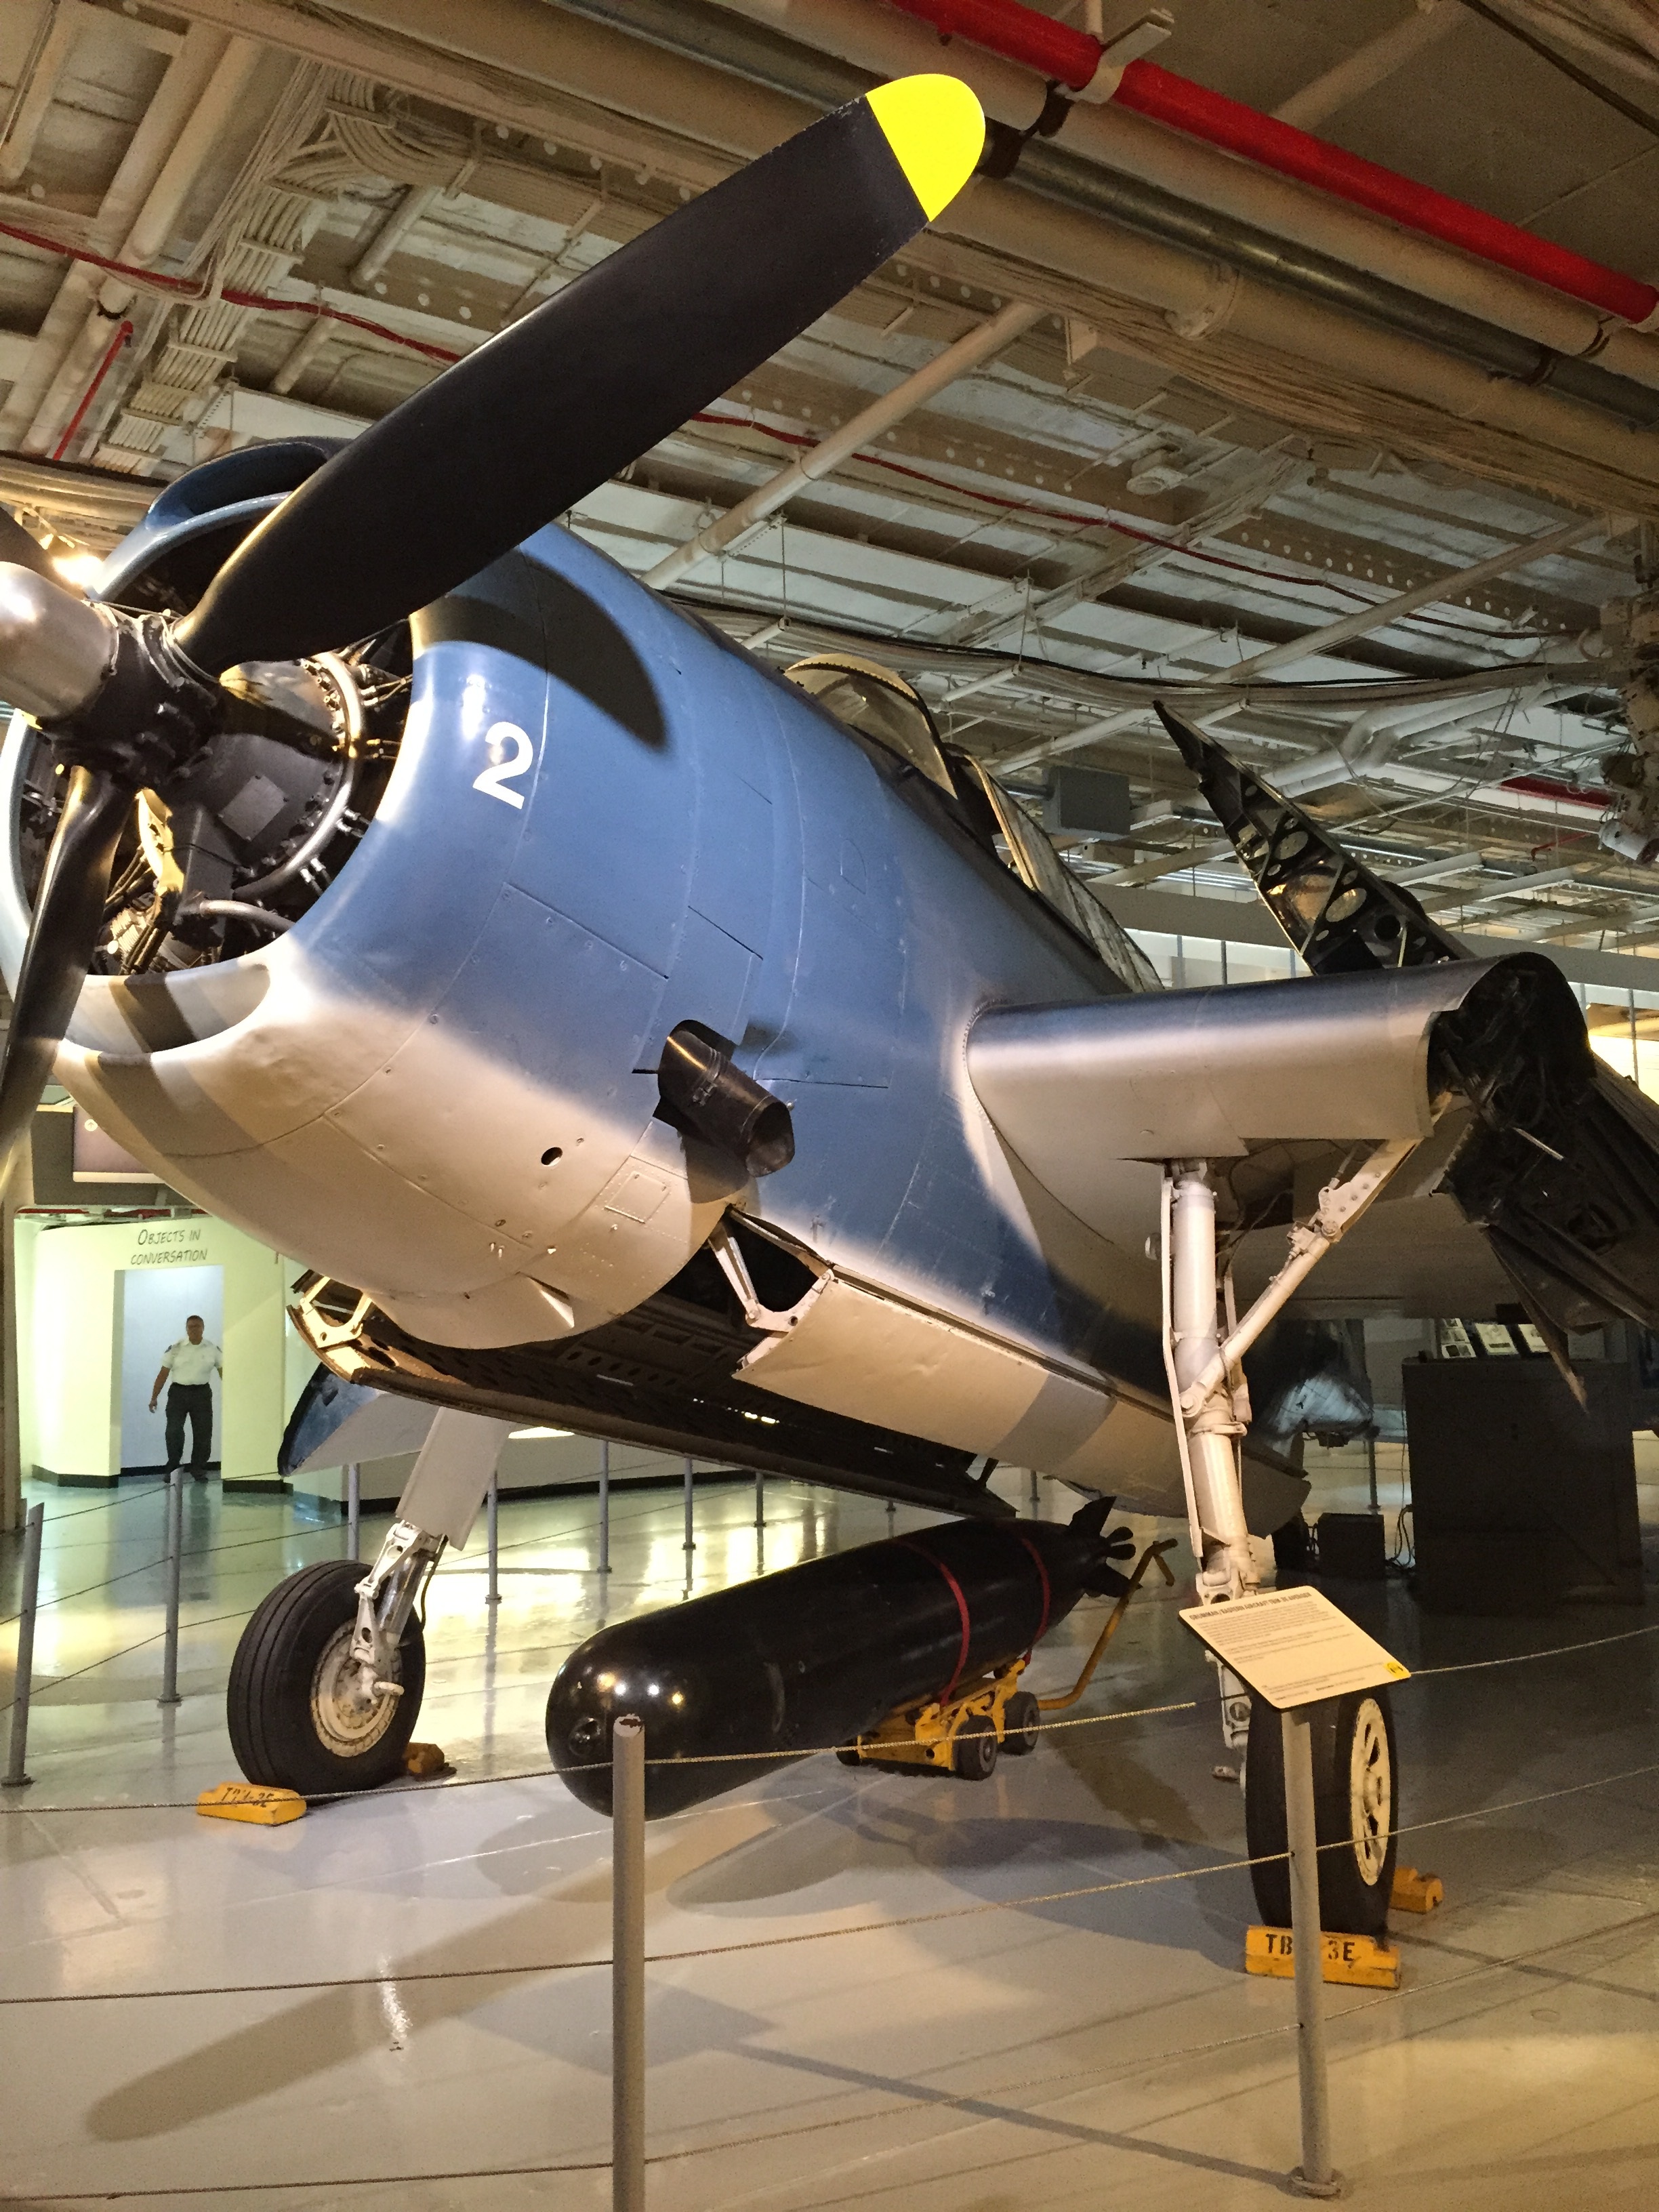
wing, airplane, aircraft, vehicle, airline, museum, aviation, war, airliner, tourist attraction, air force, jet aircraft, fighter aircraft, military aircraft, atmosphere of earth, aerospace engineering, aircraft engine, elices